154th Wing

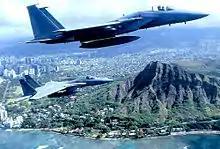
199th Fighter Squadron - F-15 Eagles over Hawaii

The F-15As were received from the 21st Tactical Fighter Wing, Elmendorf AFB, Alaska, which was upgrading to the F-15C model. The Eagles received from Alaska had been upgraded through the F-15 Multi-Stage Improvement Program (MSIP) and were used in an air defense mission, which the Hawaii ANG had taken over. In mid-1991, early F-15C versions were received, and the Hawaii ANG operated both the A and C models of the Eagle for the next two decades.